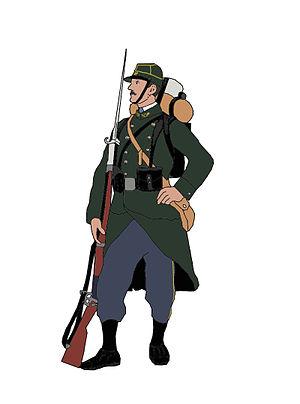
Chasseur forestier en tenue de campagne (uniforme forestier et capote vert finance) en 1916.
Les chasseurs forestiers ont existé entre 1875 et 1924 en tant que troupe d'élite.
Cet article présente les faits marquants de l'histoire de l'Administration des Eaux et Forêts chargée des forêts, de la chasse, de la pêche en eau douce, mais aussi dès 1861 de la première réserve ou dès 1913 du premier parc en France.